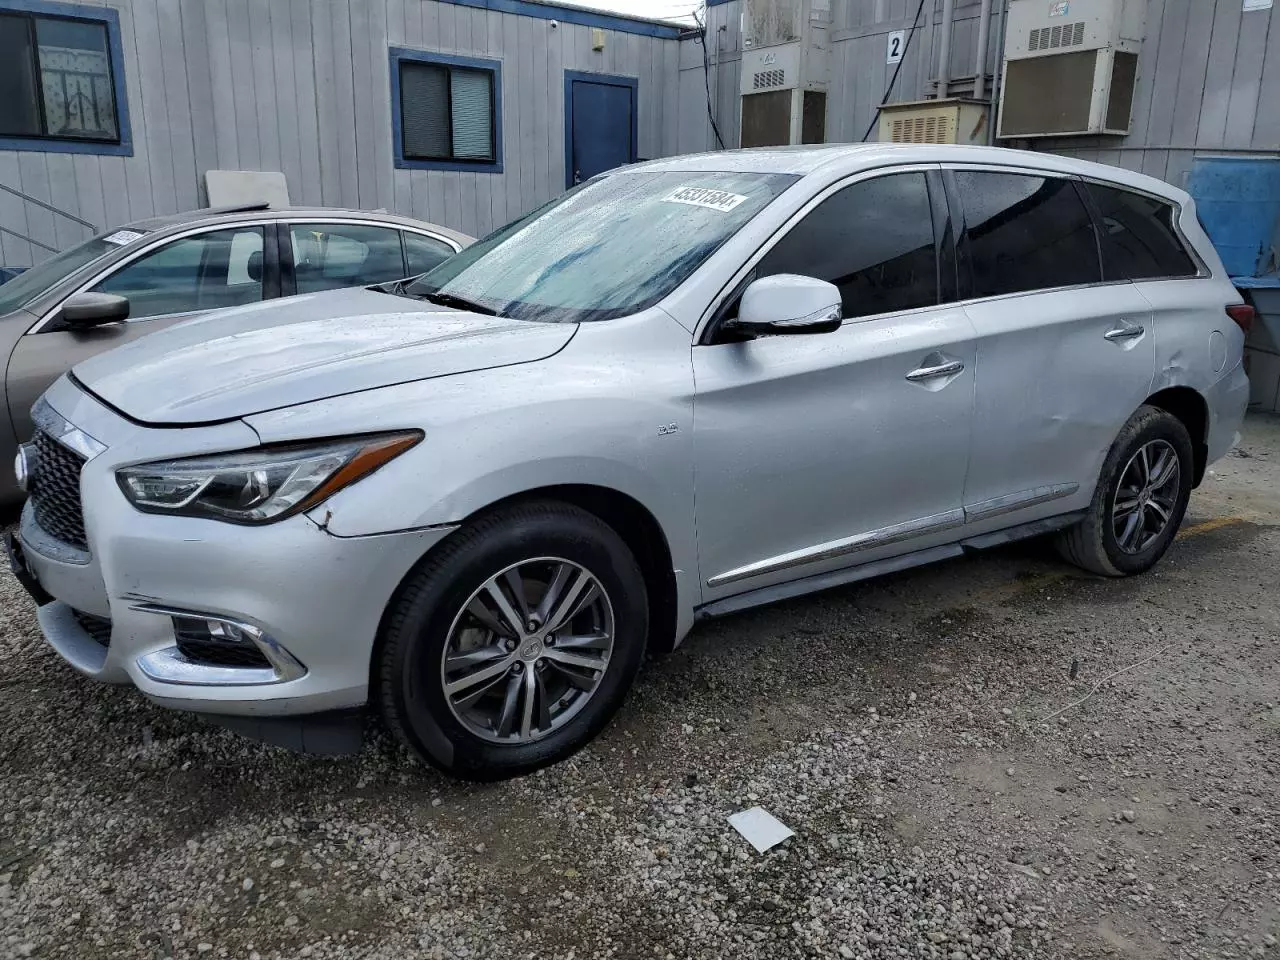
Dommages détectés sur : capot, aile avant gauche, porte arrière gauche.
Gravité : mineur